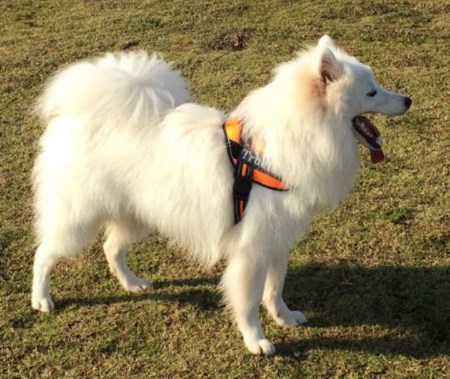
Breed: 2192-n000088-Samoyed